Replaceability argument

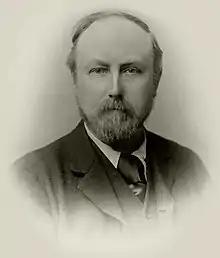
Animal rights writer Henry S. Salt termed the replaceability argument the "logic of the larder".

In 1789, the utilitarian philosopher Jeremy Bentham endorsed a variant of the argument, contending that painlessly killing a nonhuman animal is beneficial for everyone because it does not harm the animal and the consumers of the meat produced from the animal's body are better off as a result.